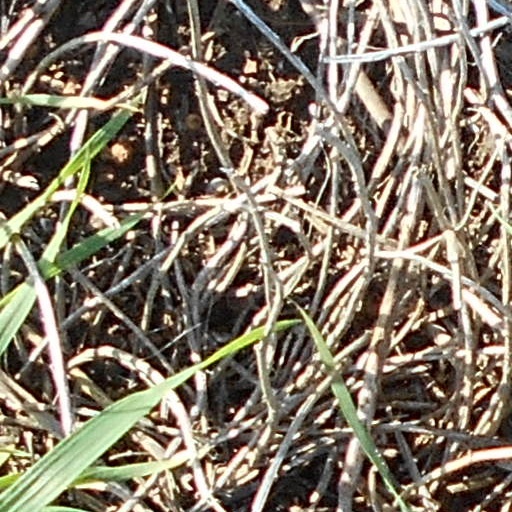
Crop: wheat